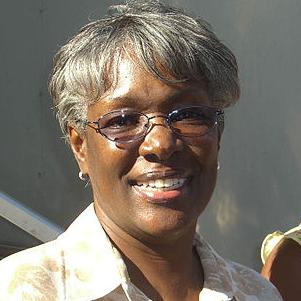
Age: 45